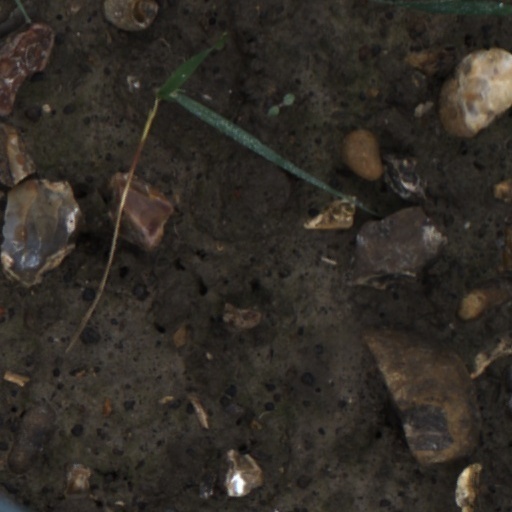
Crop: wheat